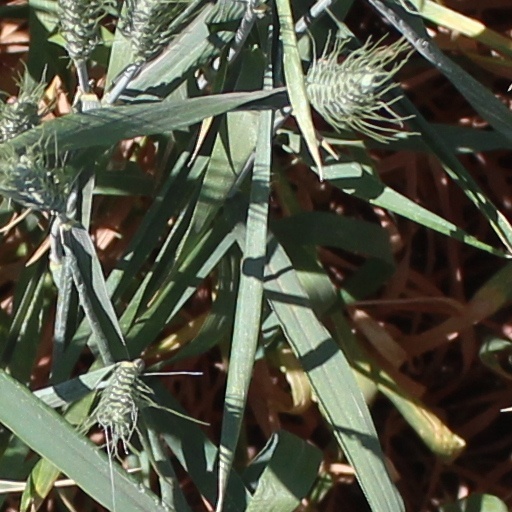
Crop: wheat